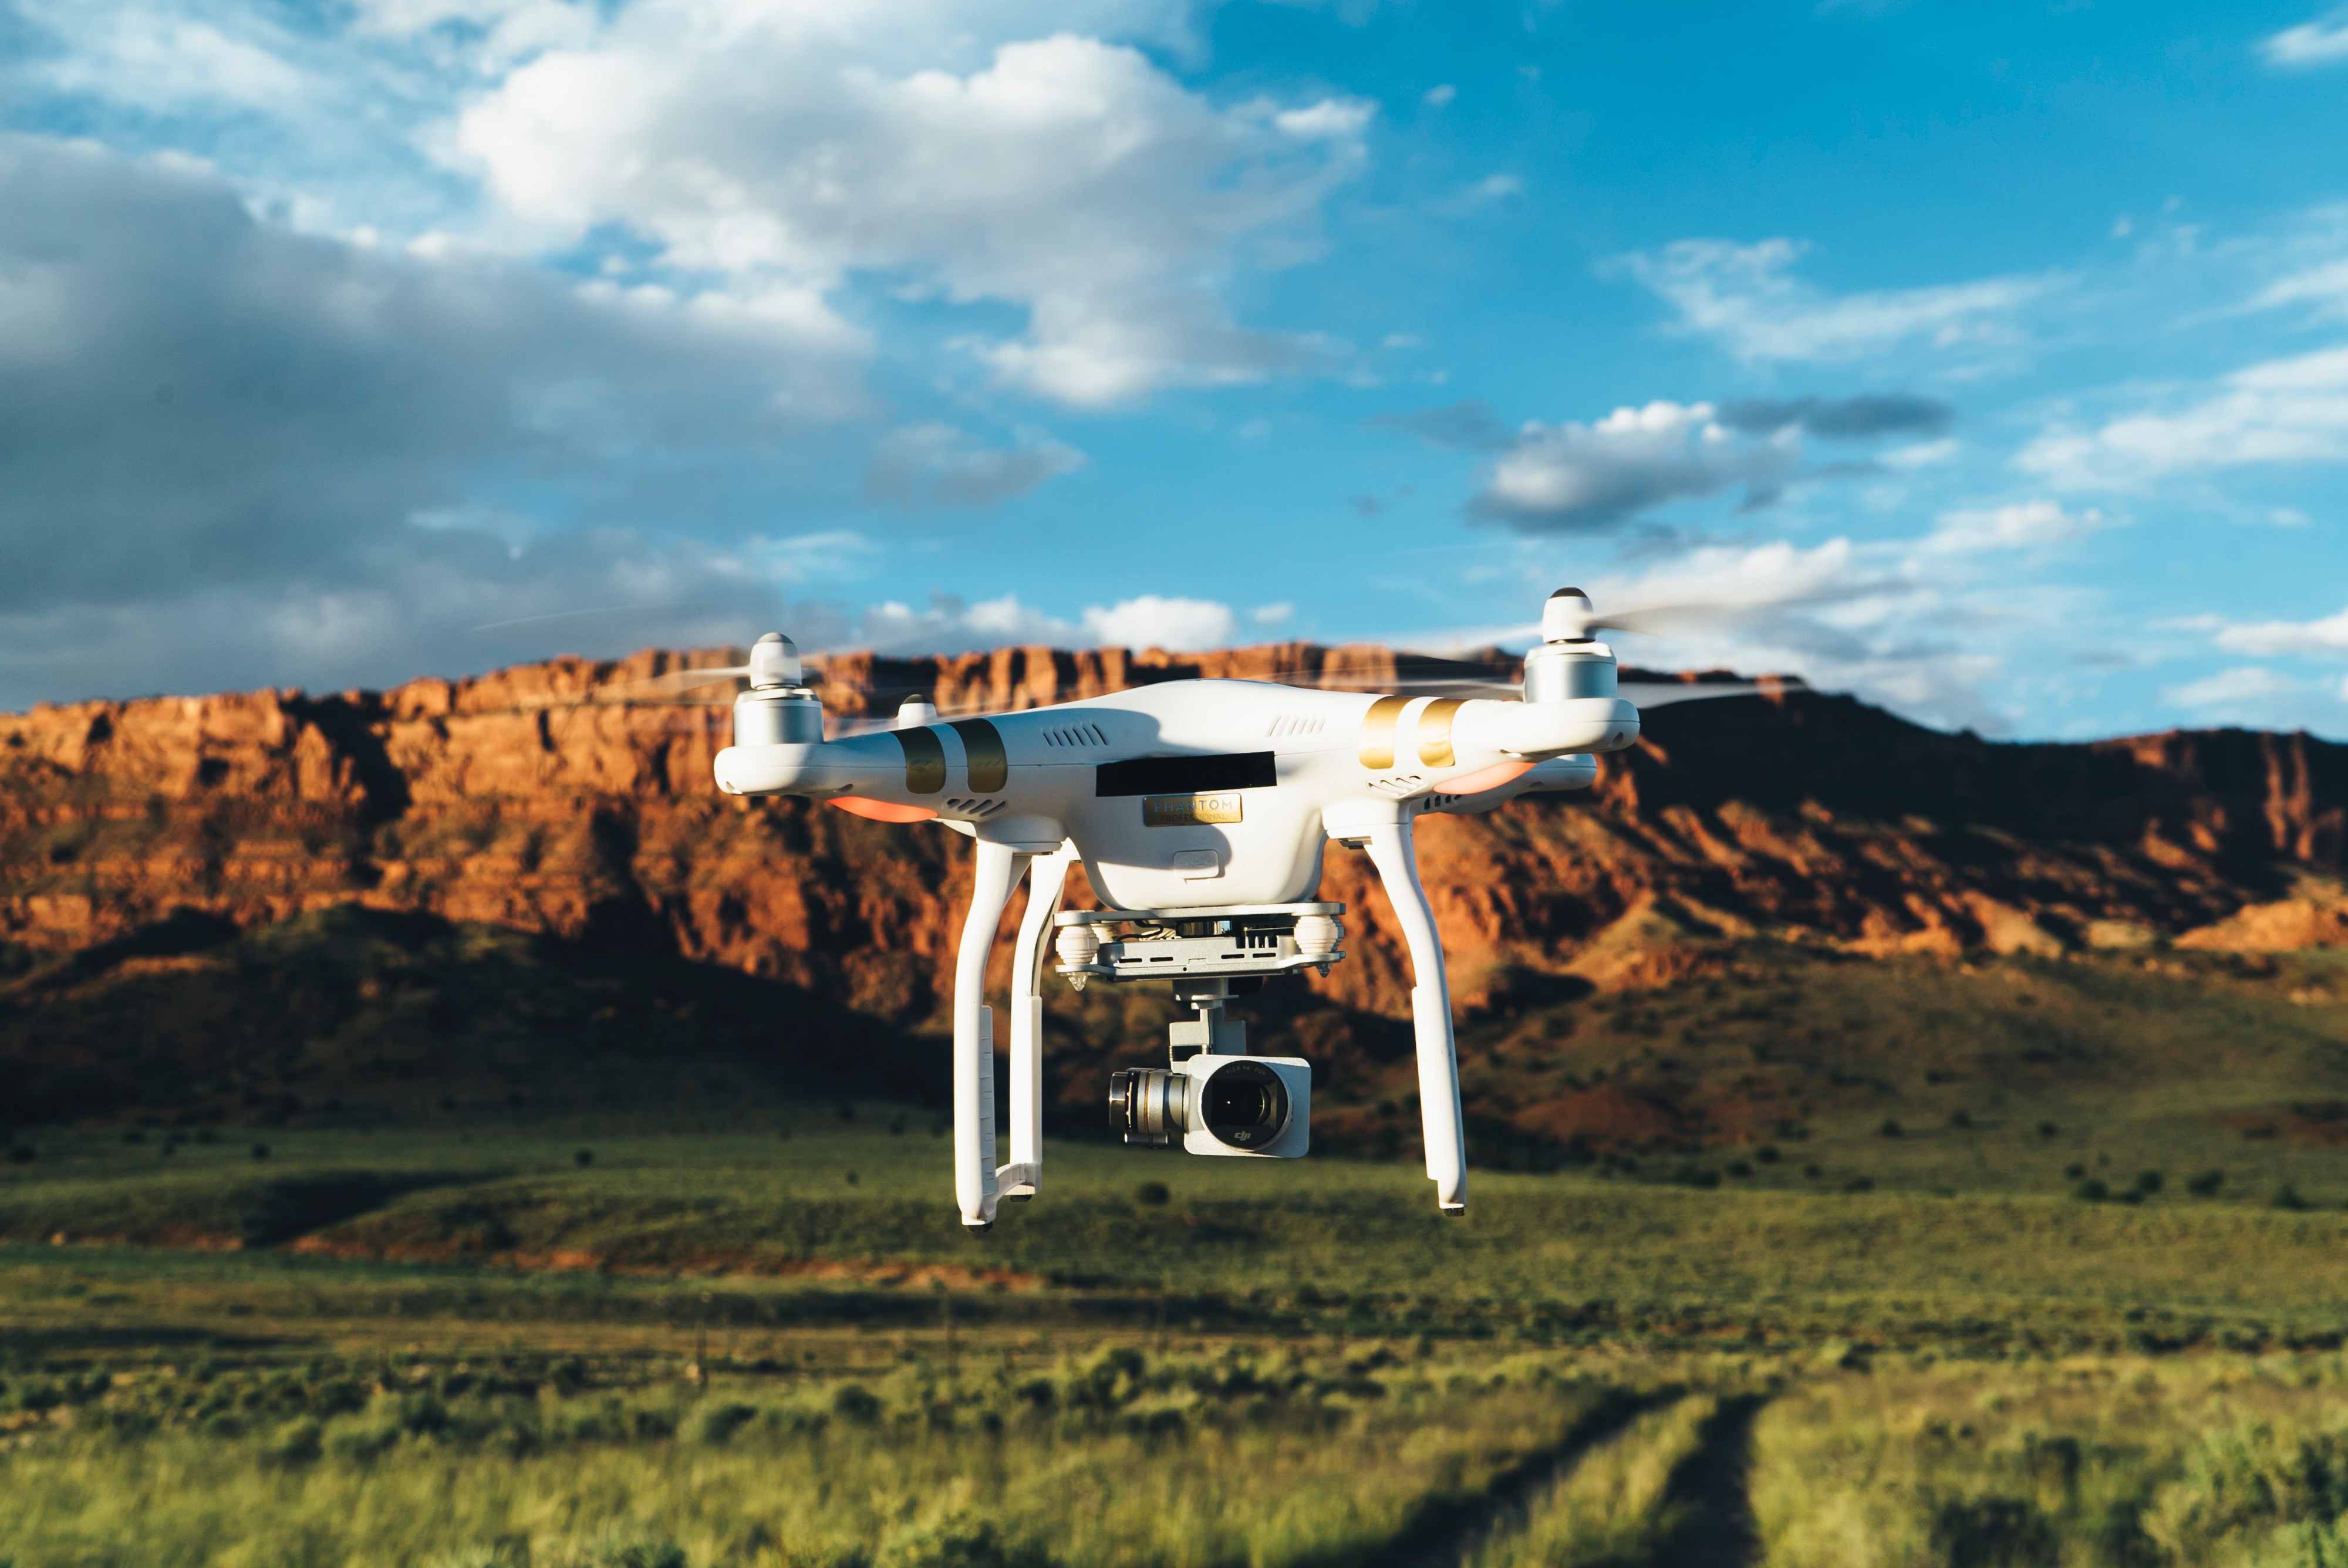
landscape, horizon, mountain, cloud, sky, sunset, field, mountain range, airplane, aircraft, vehicle, flight, agriculture, terrain, rural area, atmosphere of earth